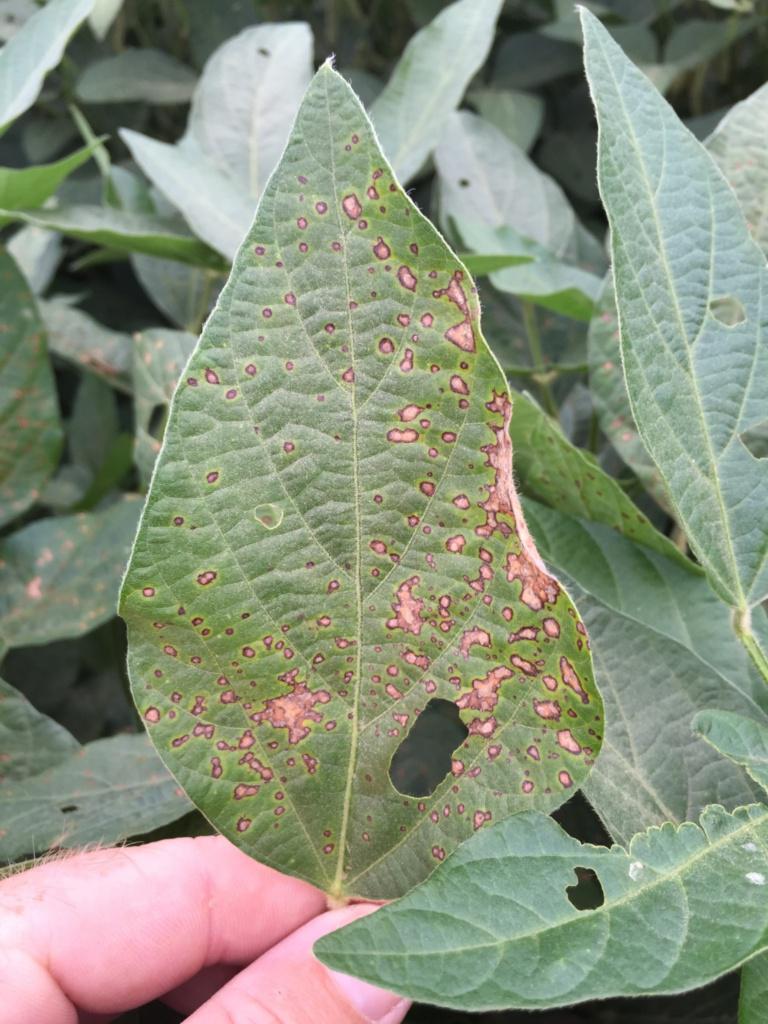
Plant: Soybean
Disease: soybean frog eye leaf spot